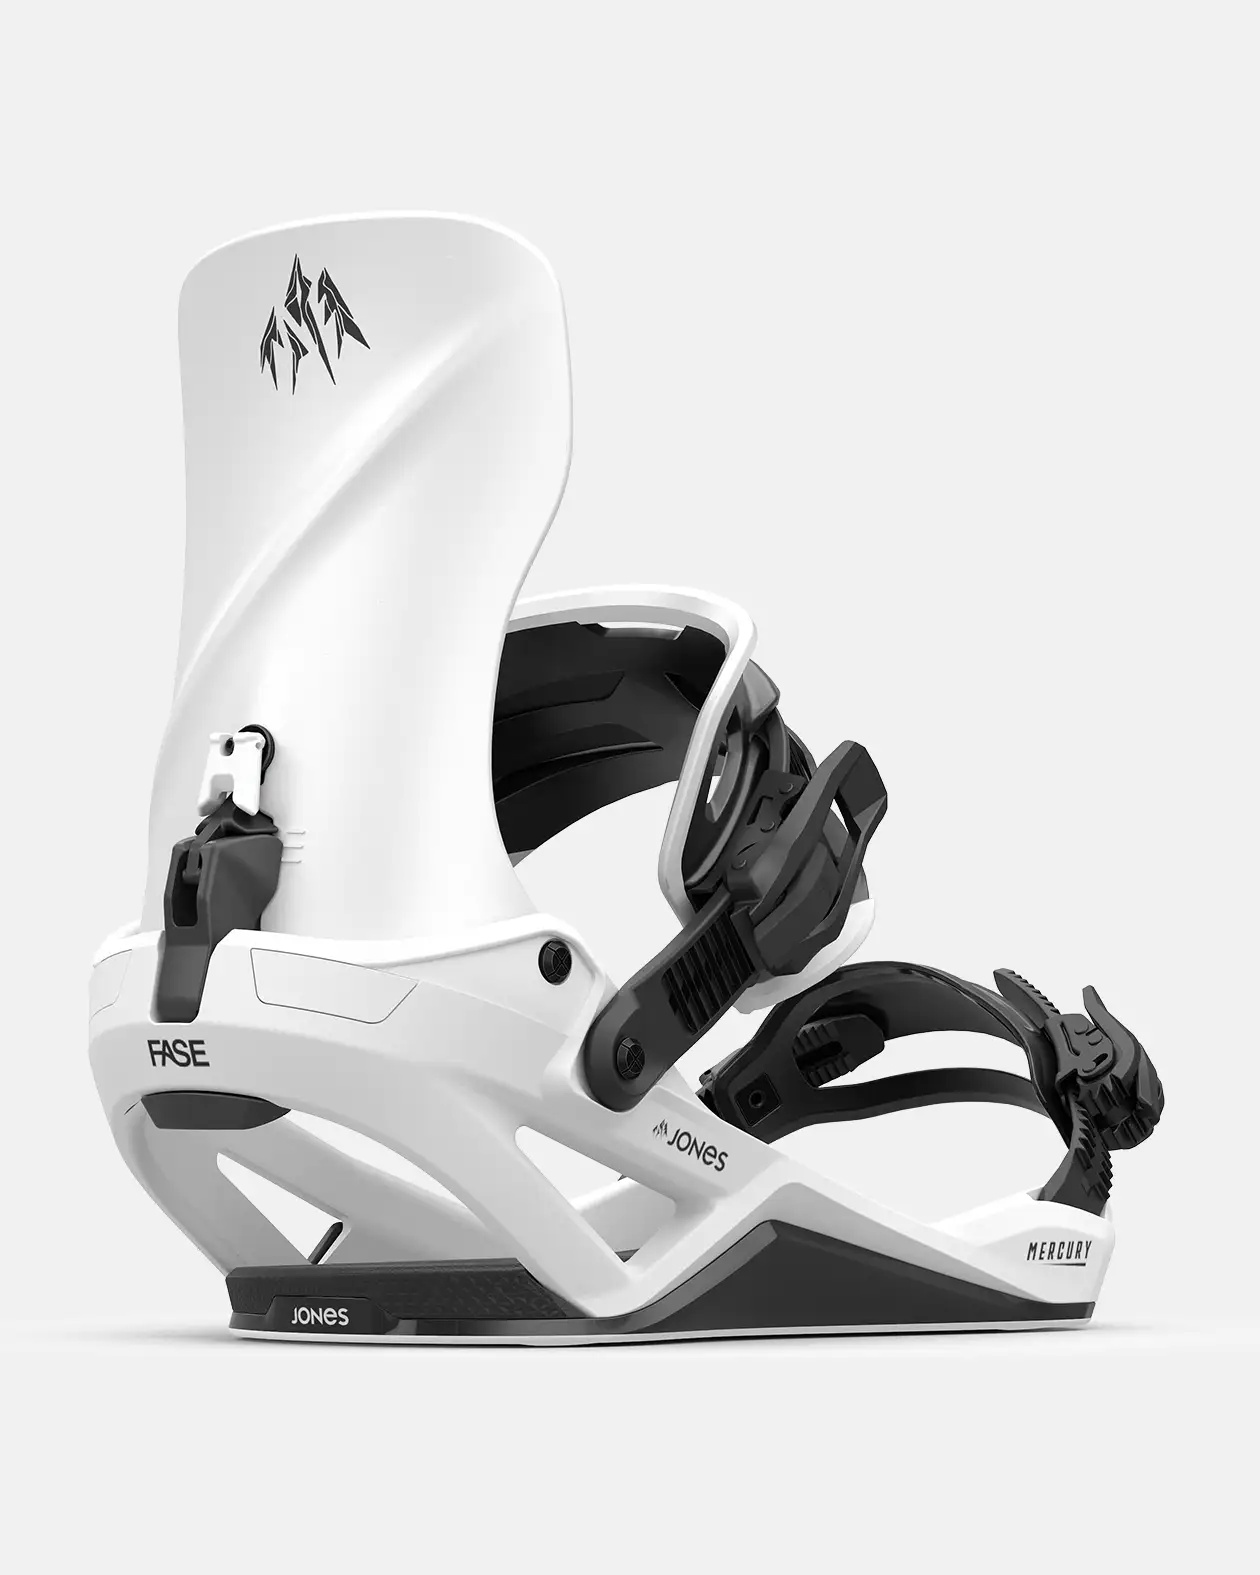
Jones Mercury FASE® Snowboard Binding
The next-gen all-terrain freeride binding Ideal for all-conditions freeriding and all-terrain performance The Mercury FASE® binding is a next generation all-mountain freeride binding built for riders seeking performance and progression. It enhances the locked-in feel of a traditional two-strap binding while delivering all-day comfort and precise response, now featuring the FASE® Fast Entry System for faster entry and exit without compromise. Fully compatible with all snowboard boots, the Mercury FASE is built to perform in every condition and terrain. Seamlessly designed to integrate the FASE System, the size Medium weighs just 895 g (31.6 oz) per binding and has the same weight and volume as other Jones models.
Brand: Jones
Category: Sporting Goods > Outdoor Recreation > Winter Sports & Activities > Skiing & Snowboarding > Snowboard Bindings